Jamaica Plain

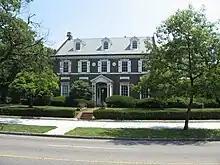
Home of former Boston mayor James Michael Curley on the Jamaicaway

Jamaica Plain, often referred to in the 19th century as "the Eden of America", is one of the greenest neighborhoods in the city of Boston. The community contains or is bordered by a number of jewels of the Emerald Necklace park system designed in the 19th century by Frederick Law Olmsted: